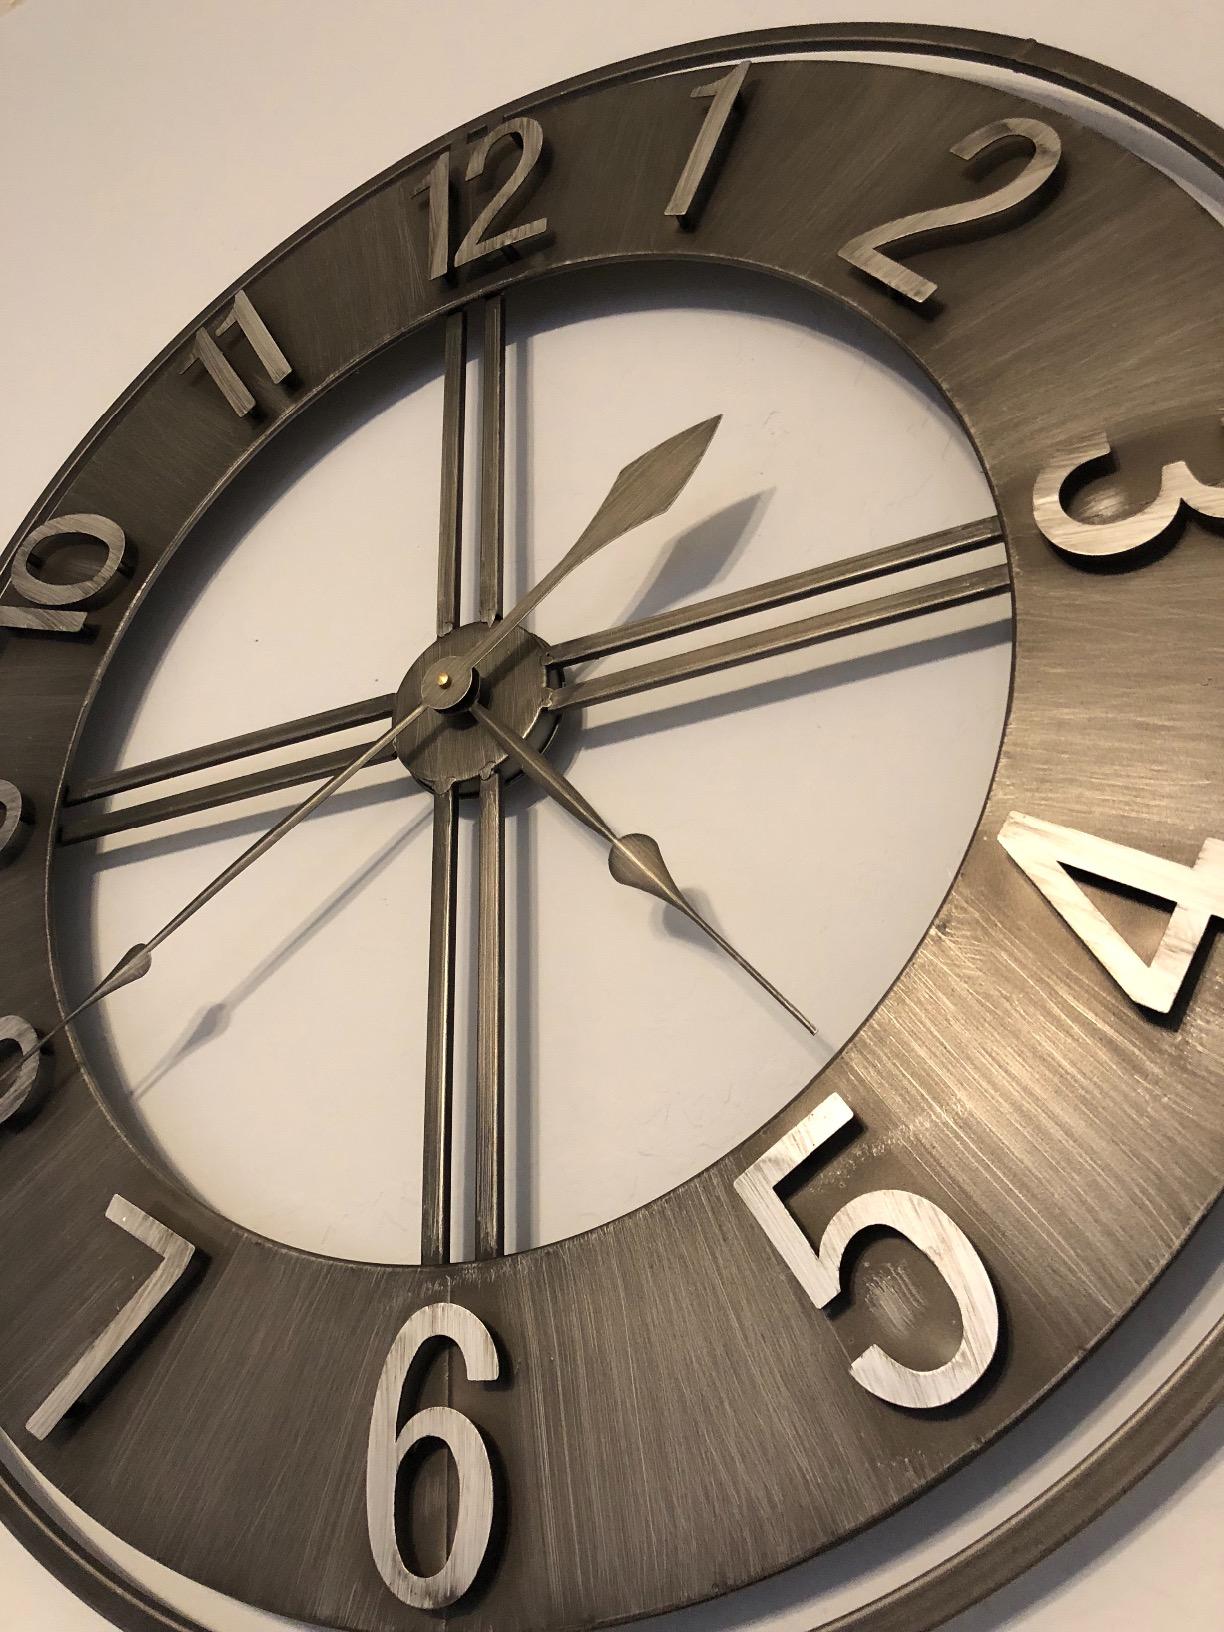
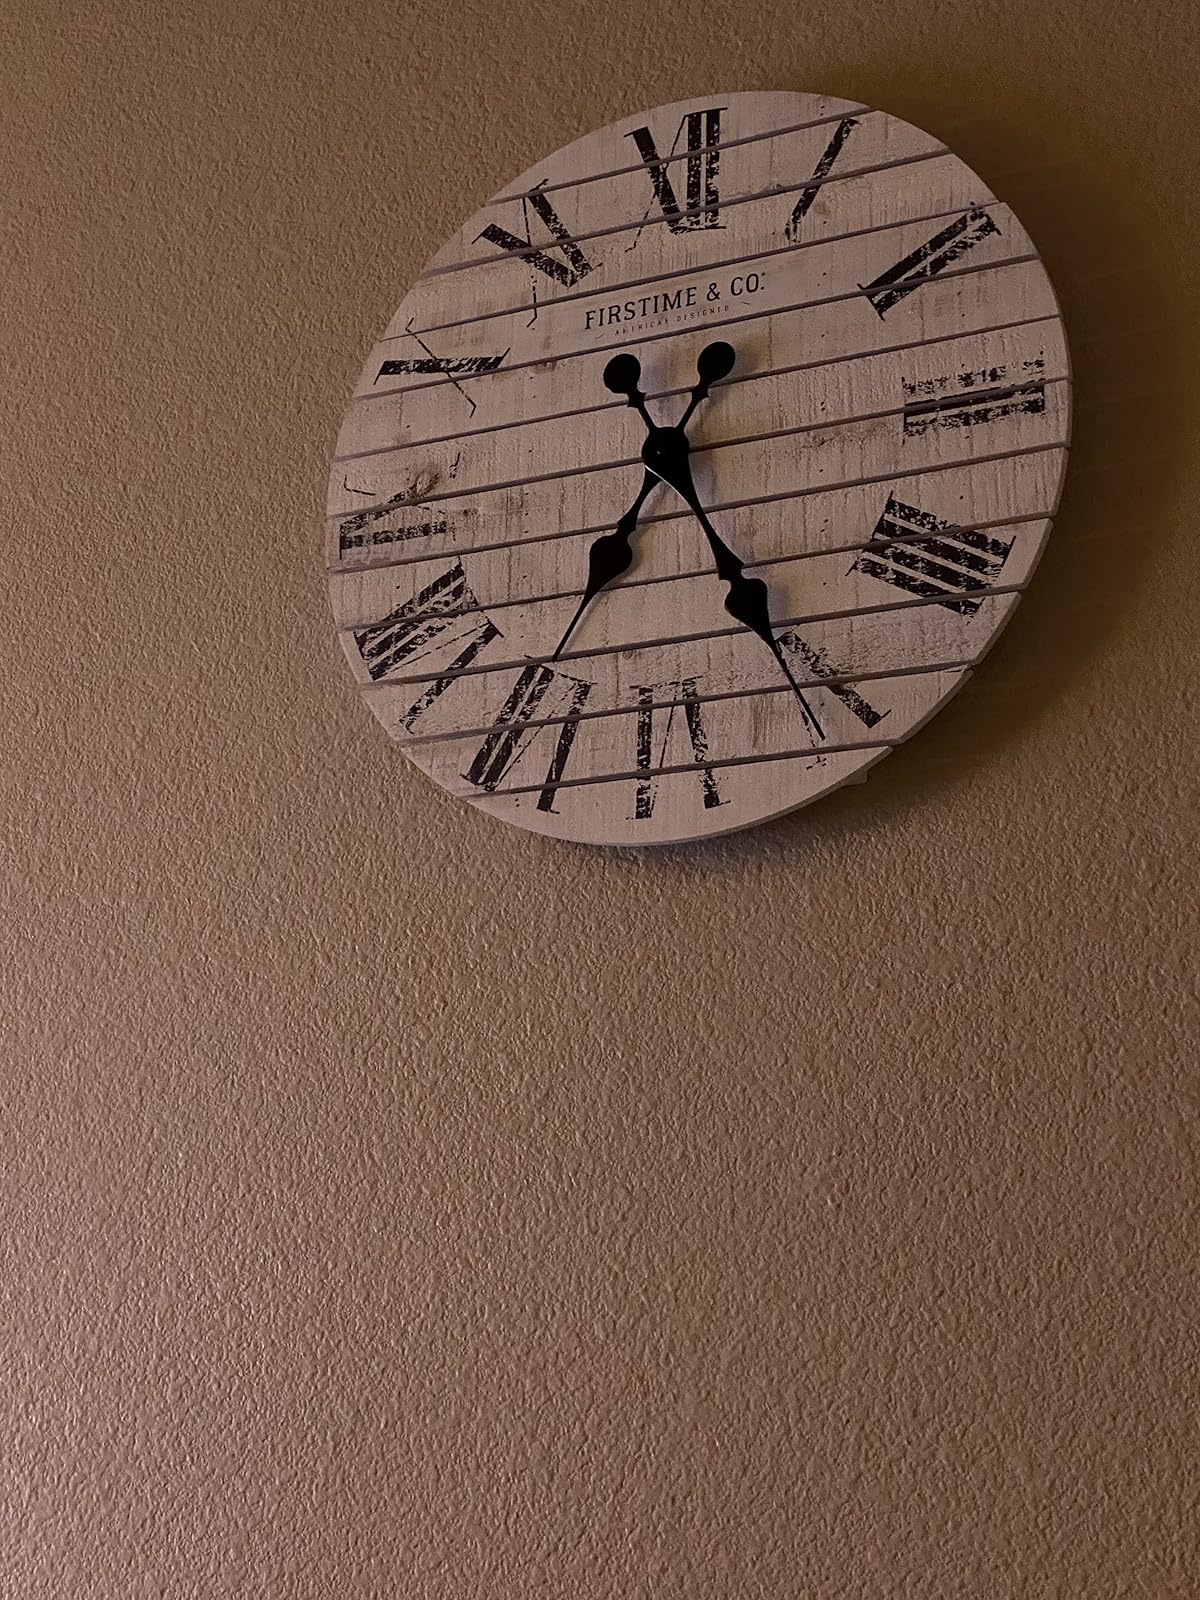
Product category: clock
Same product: no